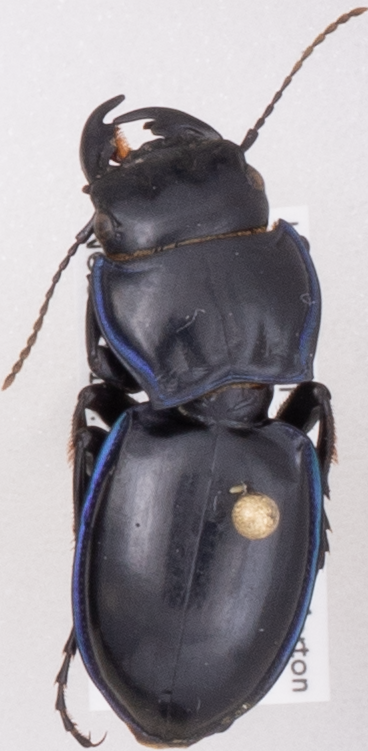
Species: Pasimachus elongatus
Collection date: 2022-08-09
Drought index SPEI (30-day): -1.69
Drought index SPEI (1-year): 0.646
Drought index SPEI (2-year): -0.88